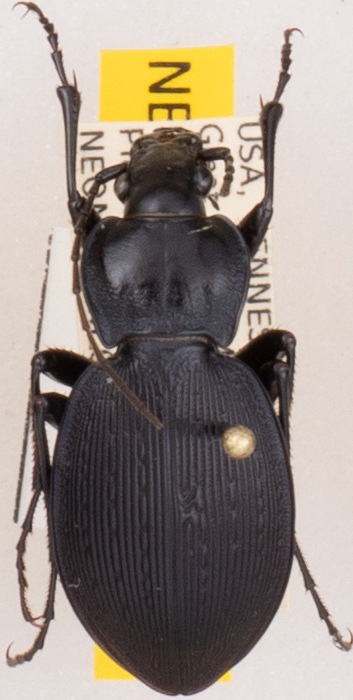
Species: Carabus goryi
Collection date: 2019-07-09
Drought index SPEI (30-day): -0.24
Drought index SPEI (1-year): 2.09
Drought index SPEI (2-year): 2.09